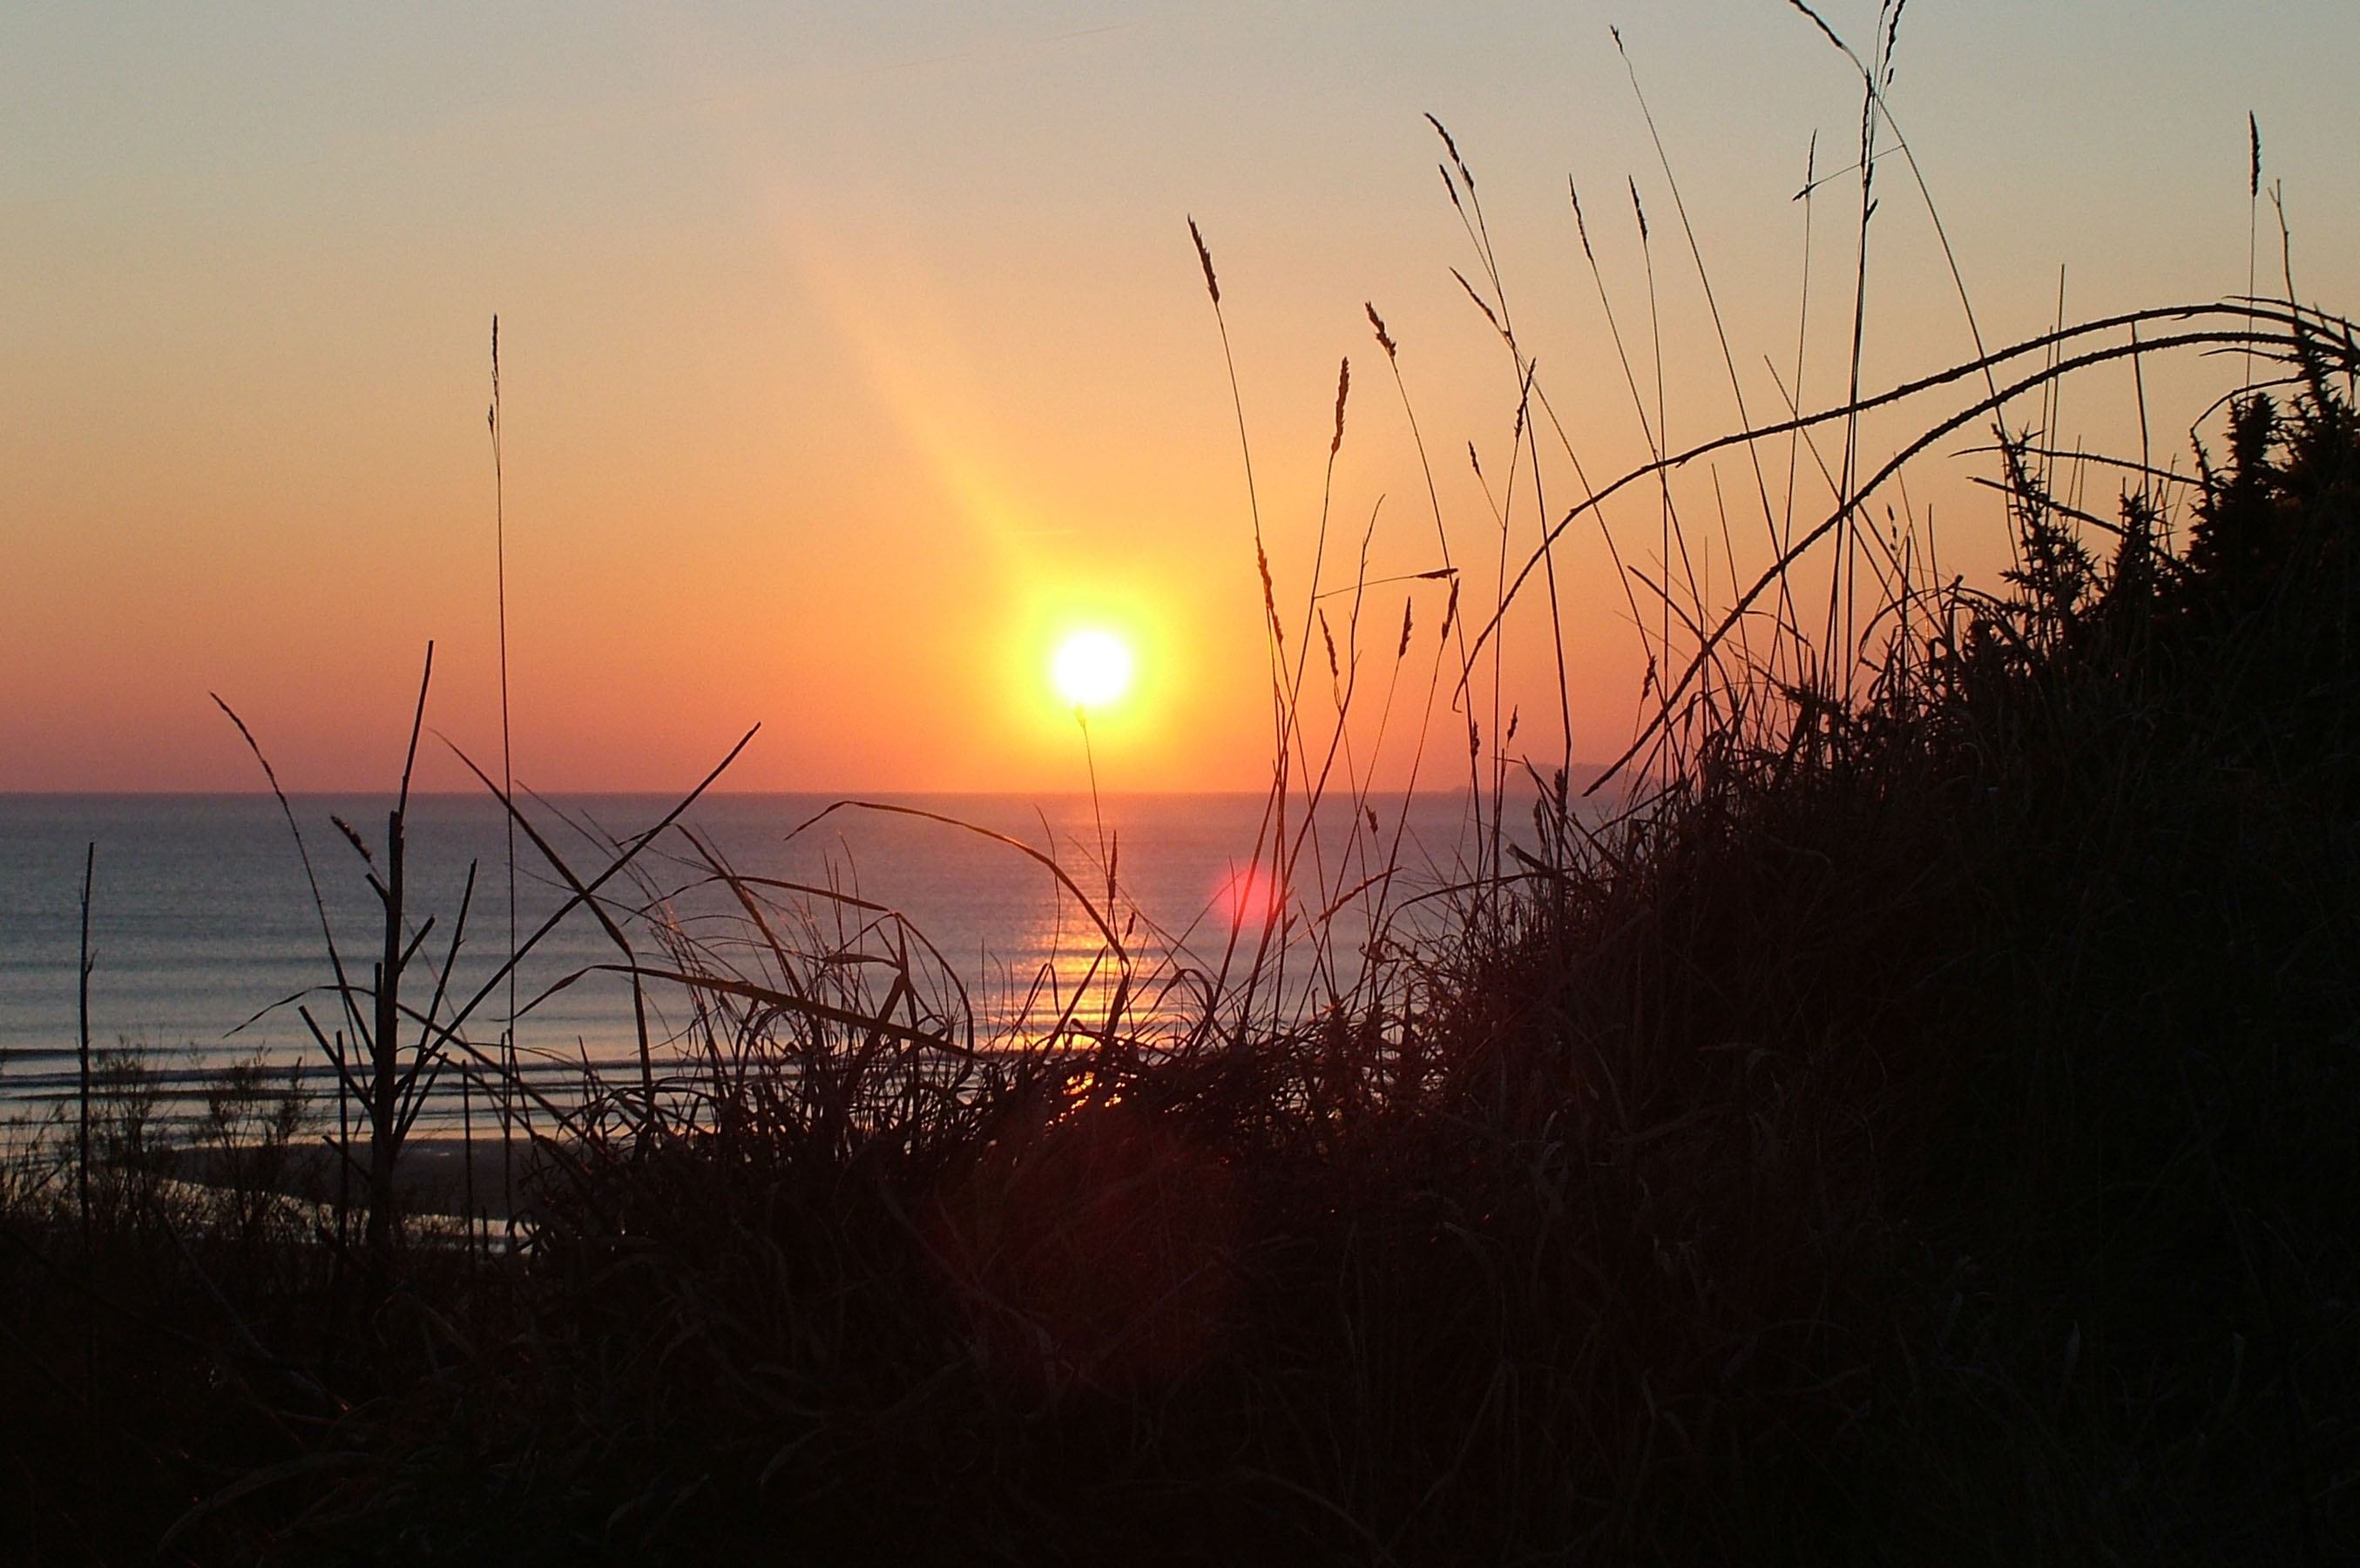
beach, sea, coast, water, nature, ocean, horizon, cloud, sky, sun, sunrise, sunset, sunlight, morning, shore, dawn, summer, vacation, dusk, evening, roman, afterglow, beach sunset, atmospheric phenomenon